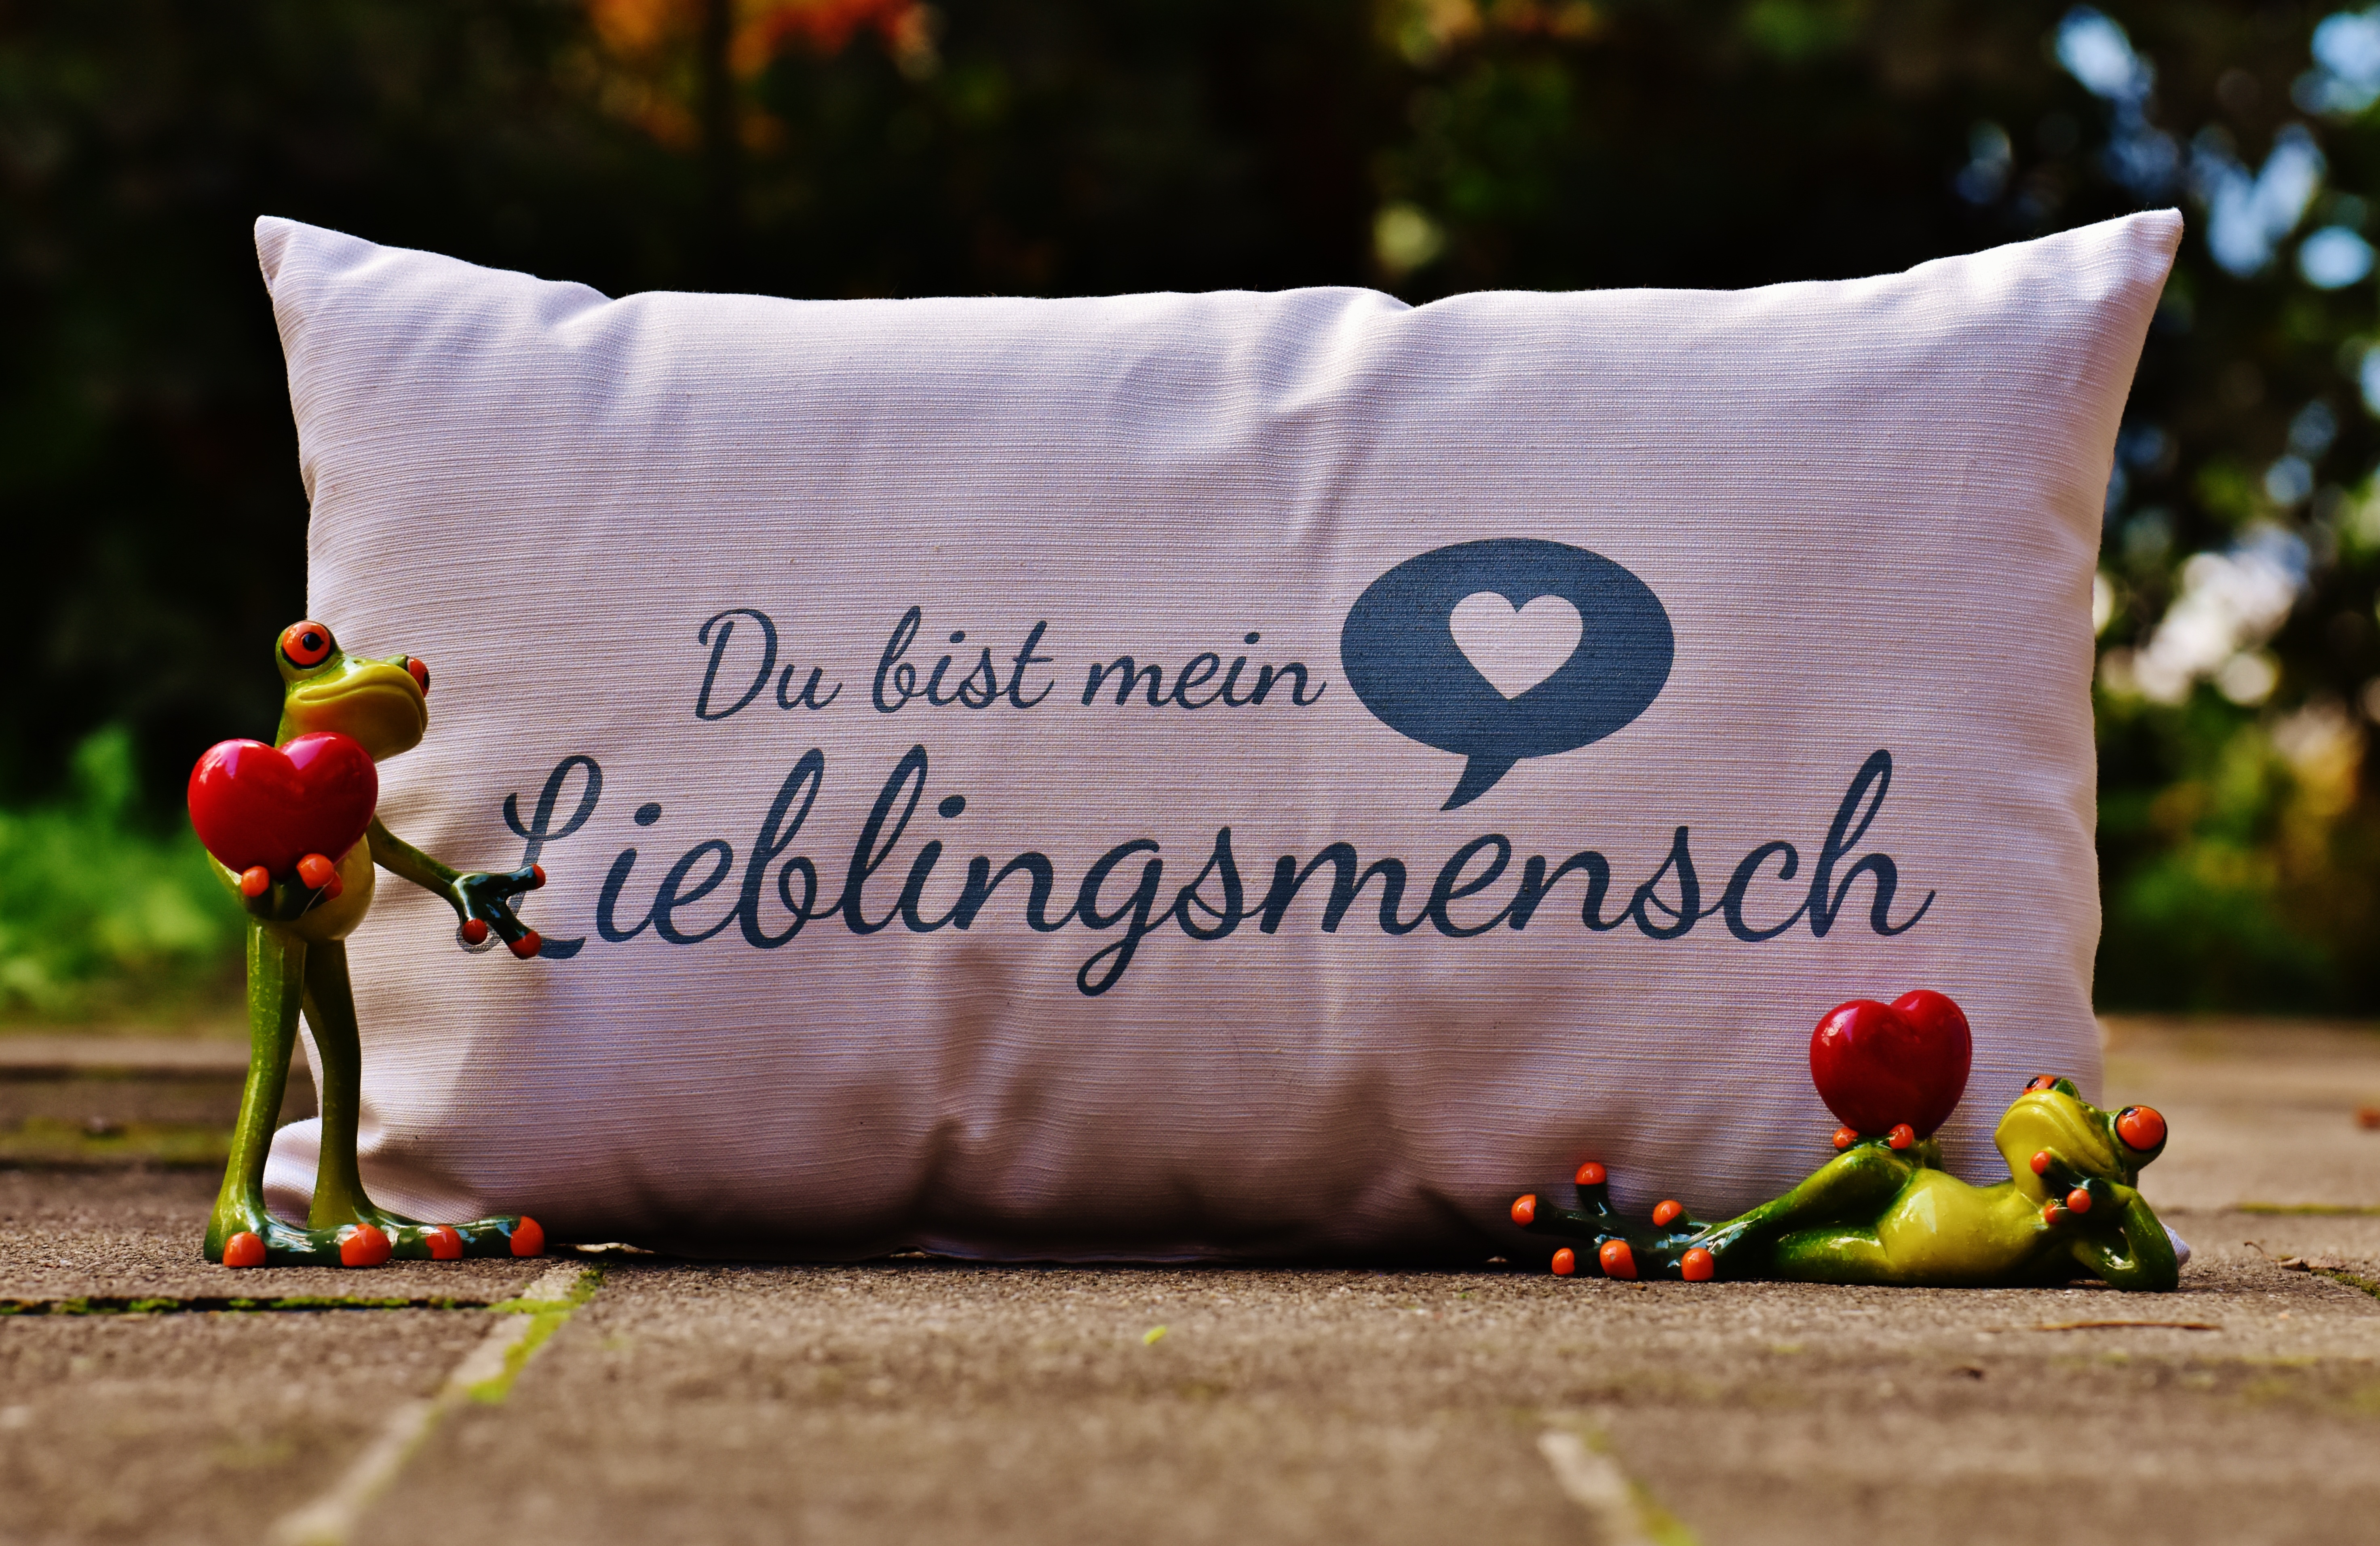
morning, leaf, flower, cute, love, heart, spring, green, color, autumn, romantic, pillow, season, funny, pair, greeting card, frogs, valentine's day, favorite human